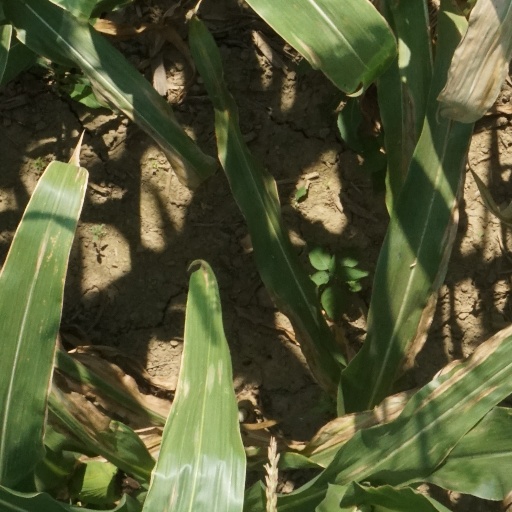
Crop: maize; corn